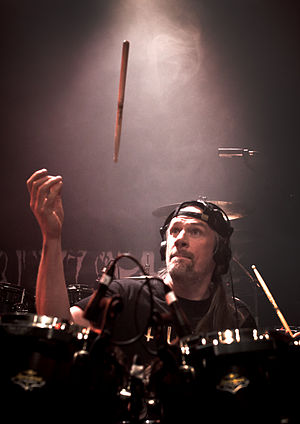
Anders Johansson (trommeslager)
Anders Johansson
Anders Johansson er en svensk trommeslager i heavy metalbandet HammerFall.